Allen Walker

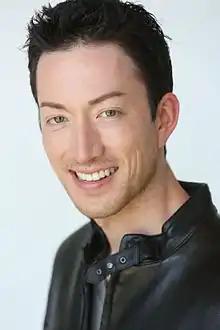
A black-haired adult, smiling

In the first animated version of D.Gray-man, Allen is voiced by Sanae Kobayashi, whom Hoshino praised for capturing the character. During the recording of the anime, Kobayashi befriended the Earl's voice actor Junpei Takiguchi, much to Hoshino's surprise. Kobayashi described Allen as an appealing character who, while not looking like a fighter, is interesting. Kobayashi aimed to portray Allen properly because she feared her performance might make him appear childlike. She stated despite his peaceful demeanor, Allen often shows angry mannerisms when fighting, which allows her to relate to him. Once the series started airing, Kobayashi commented Allen, due to his interactions with other characters from the series, would mature during the narrative.